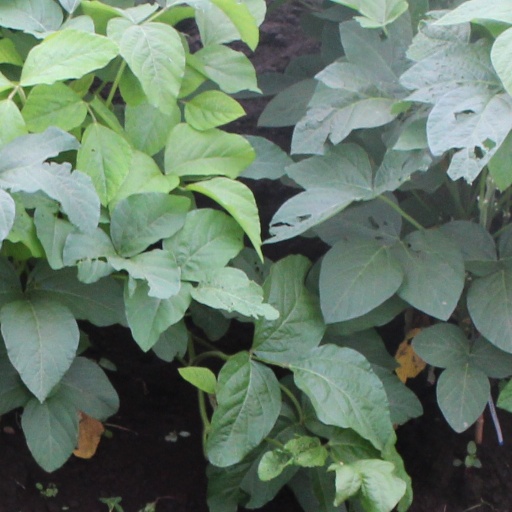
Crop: soybean